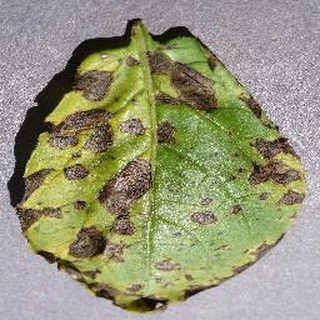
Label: potato_early_blight